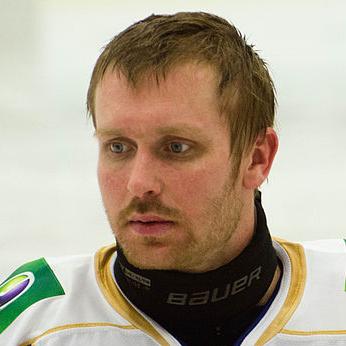
Age: 32